Ralph Breaks the Internet

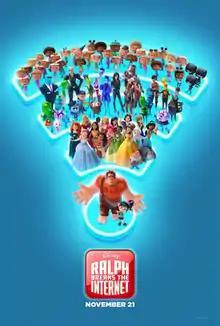
Theatrical release poster

Ralph Breaks the Internet is a 2018 American animated comedy film produced by Walt Disney Animation Studios. The sequel to "Wreck-It Ralph" (2012), the film follows Ralph and Vanellope von Schweetz, who must travel to the internet to get a replacement for the "Sugar Rush" cabinet's broken steering wheel and prevent Mr. Litwak from disposing of the game. John C. Reilly, Sarah Silverman, Jack McBrayer, Jane Lynch, and Ed O'Neill reprise their character roles from the first film, with Gal Gadot, Taraji P. Henson, Alfred Molina and Alan Tudyk joining the cast. The film was directed by Rich Moore and Phil Johnston from a screenplay by Johnston and Pamela Ribon.